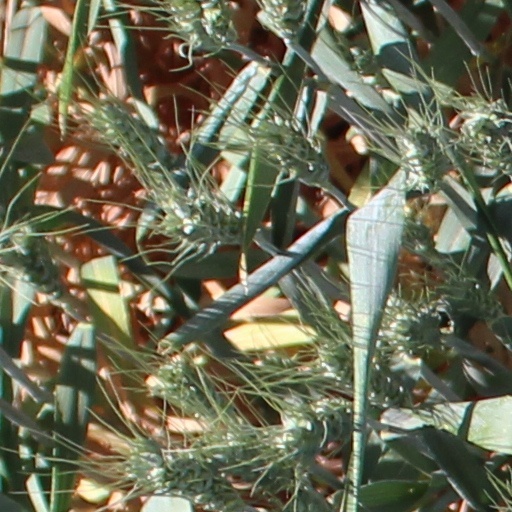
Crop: wheat